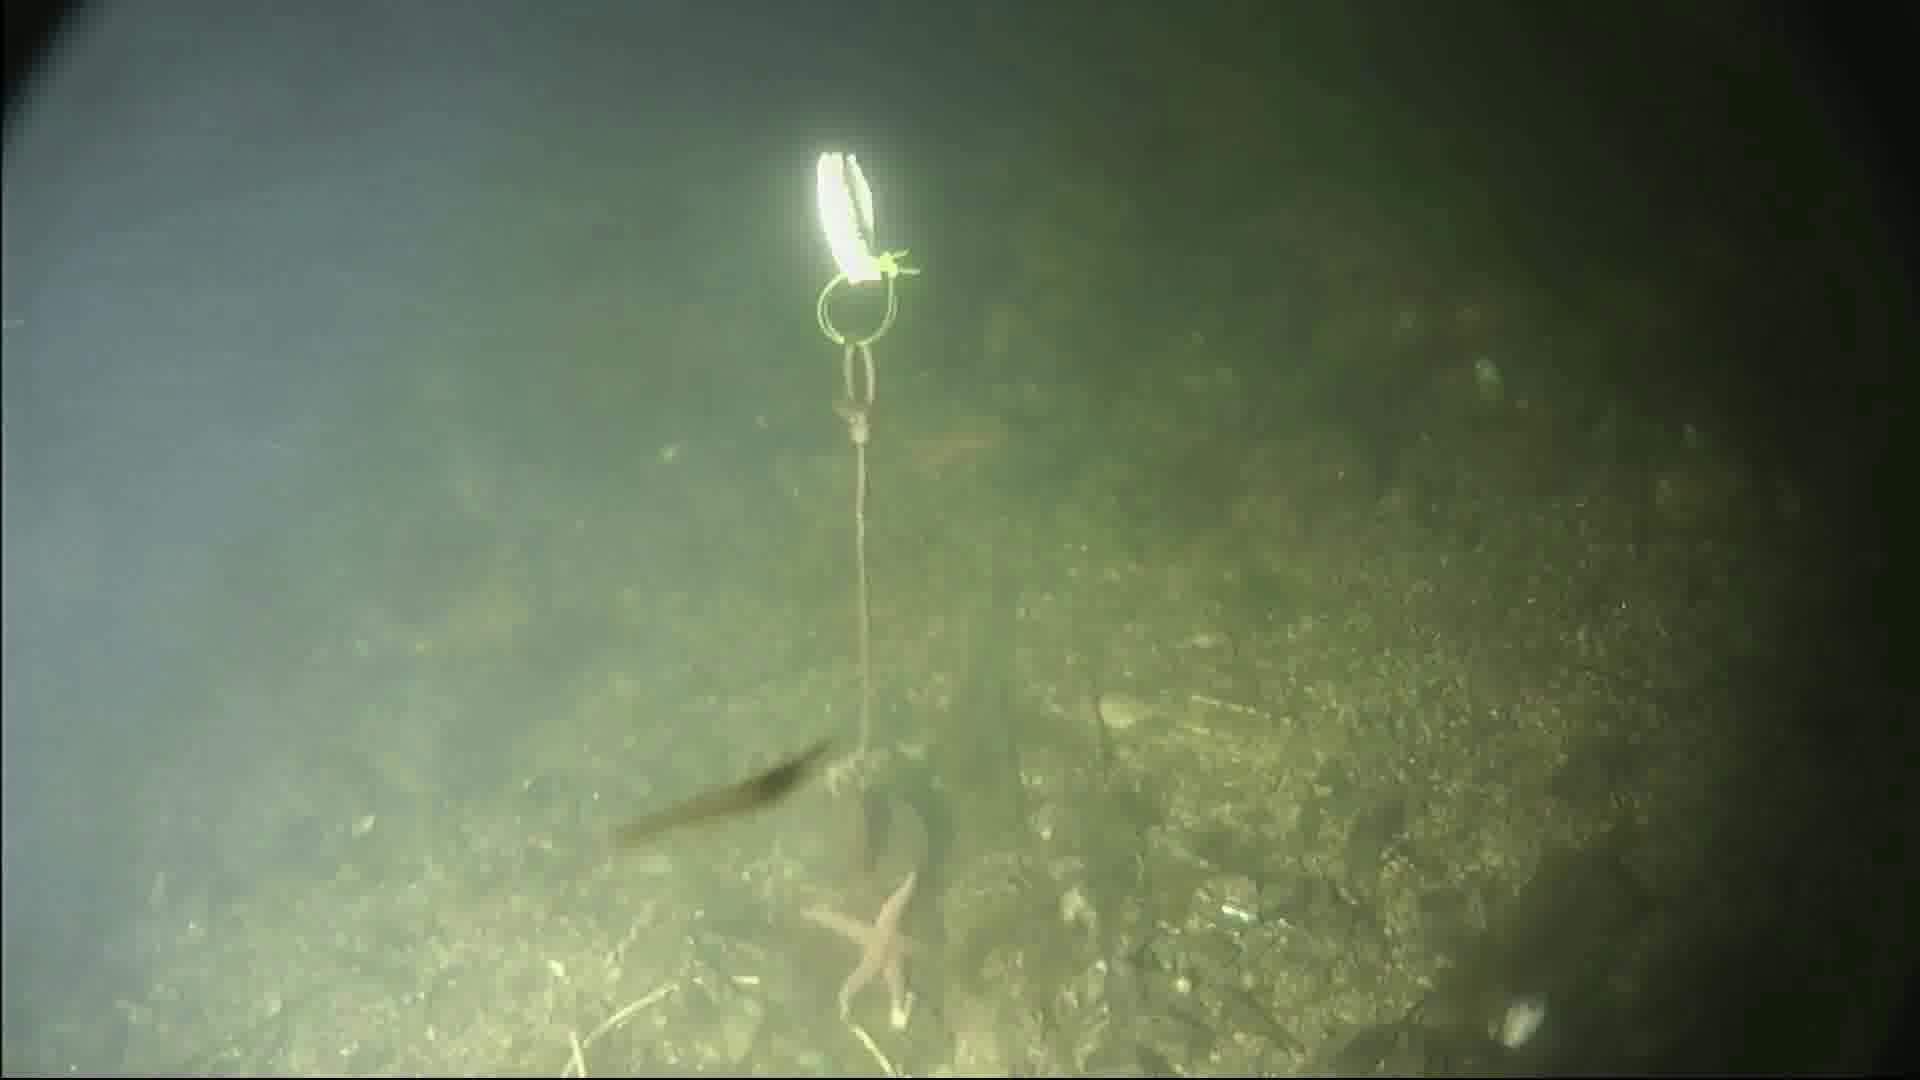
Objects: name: starfish
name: crab
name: shrimp